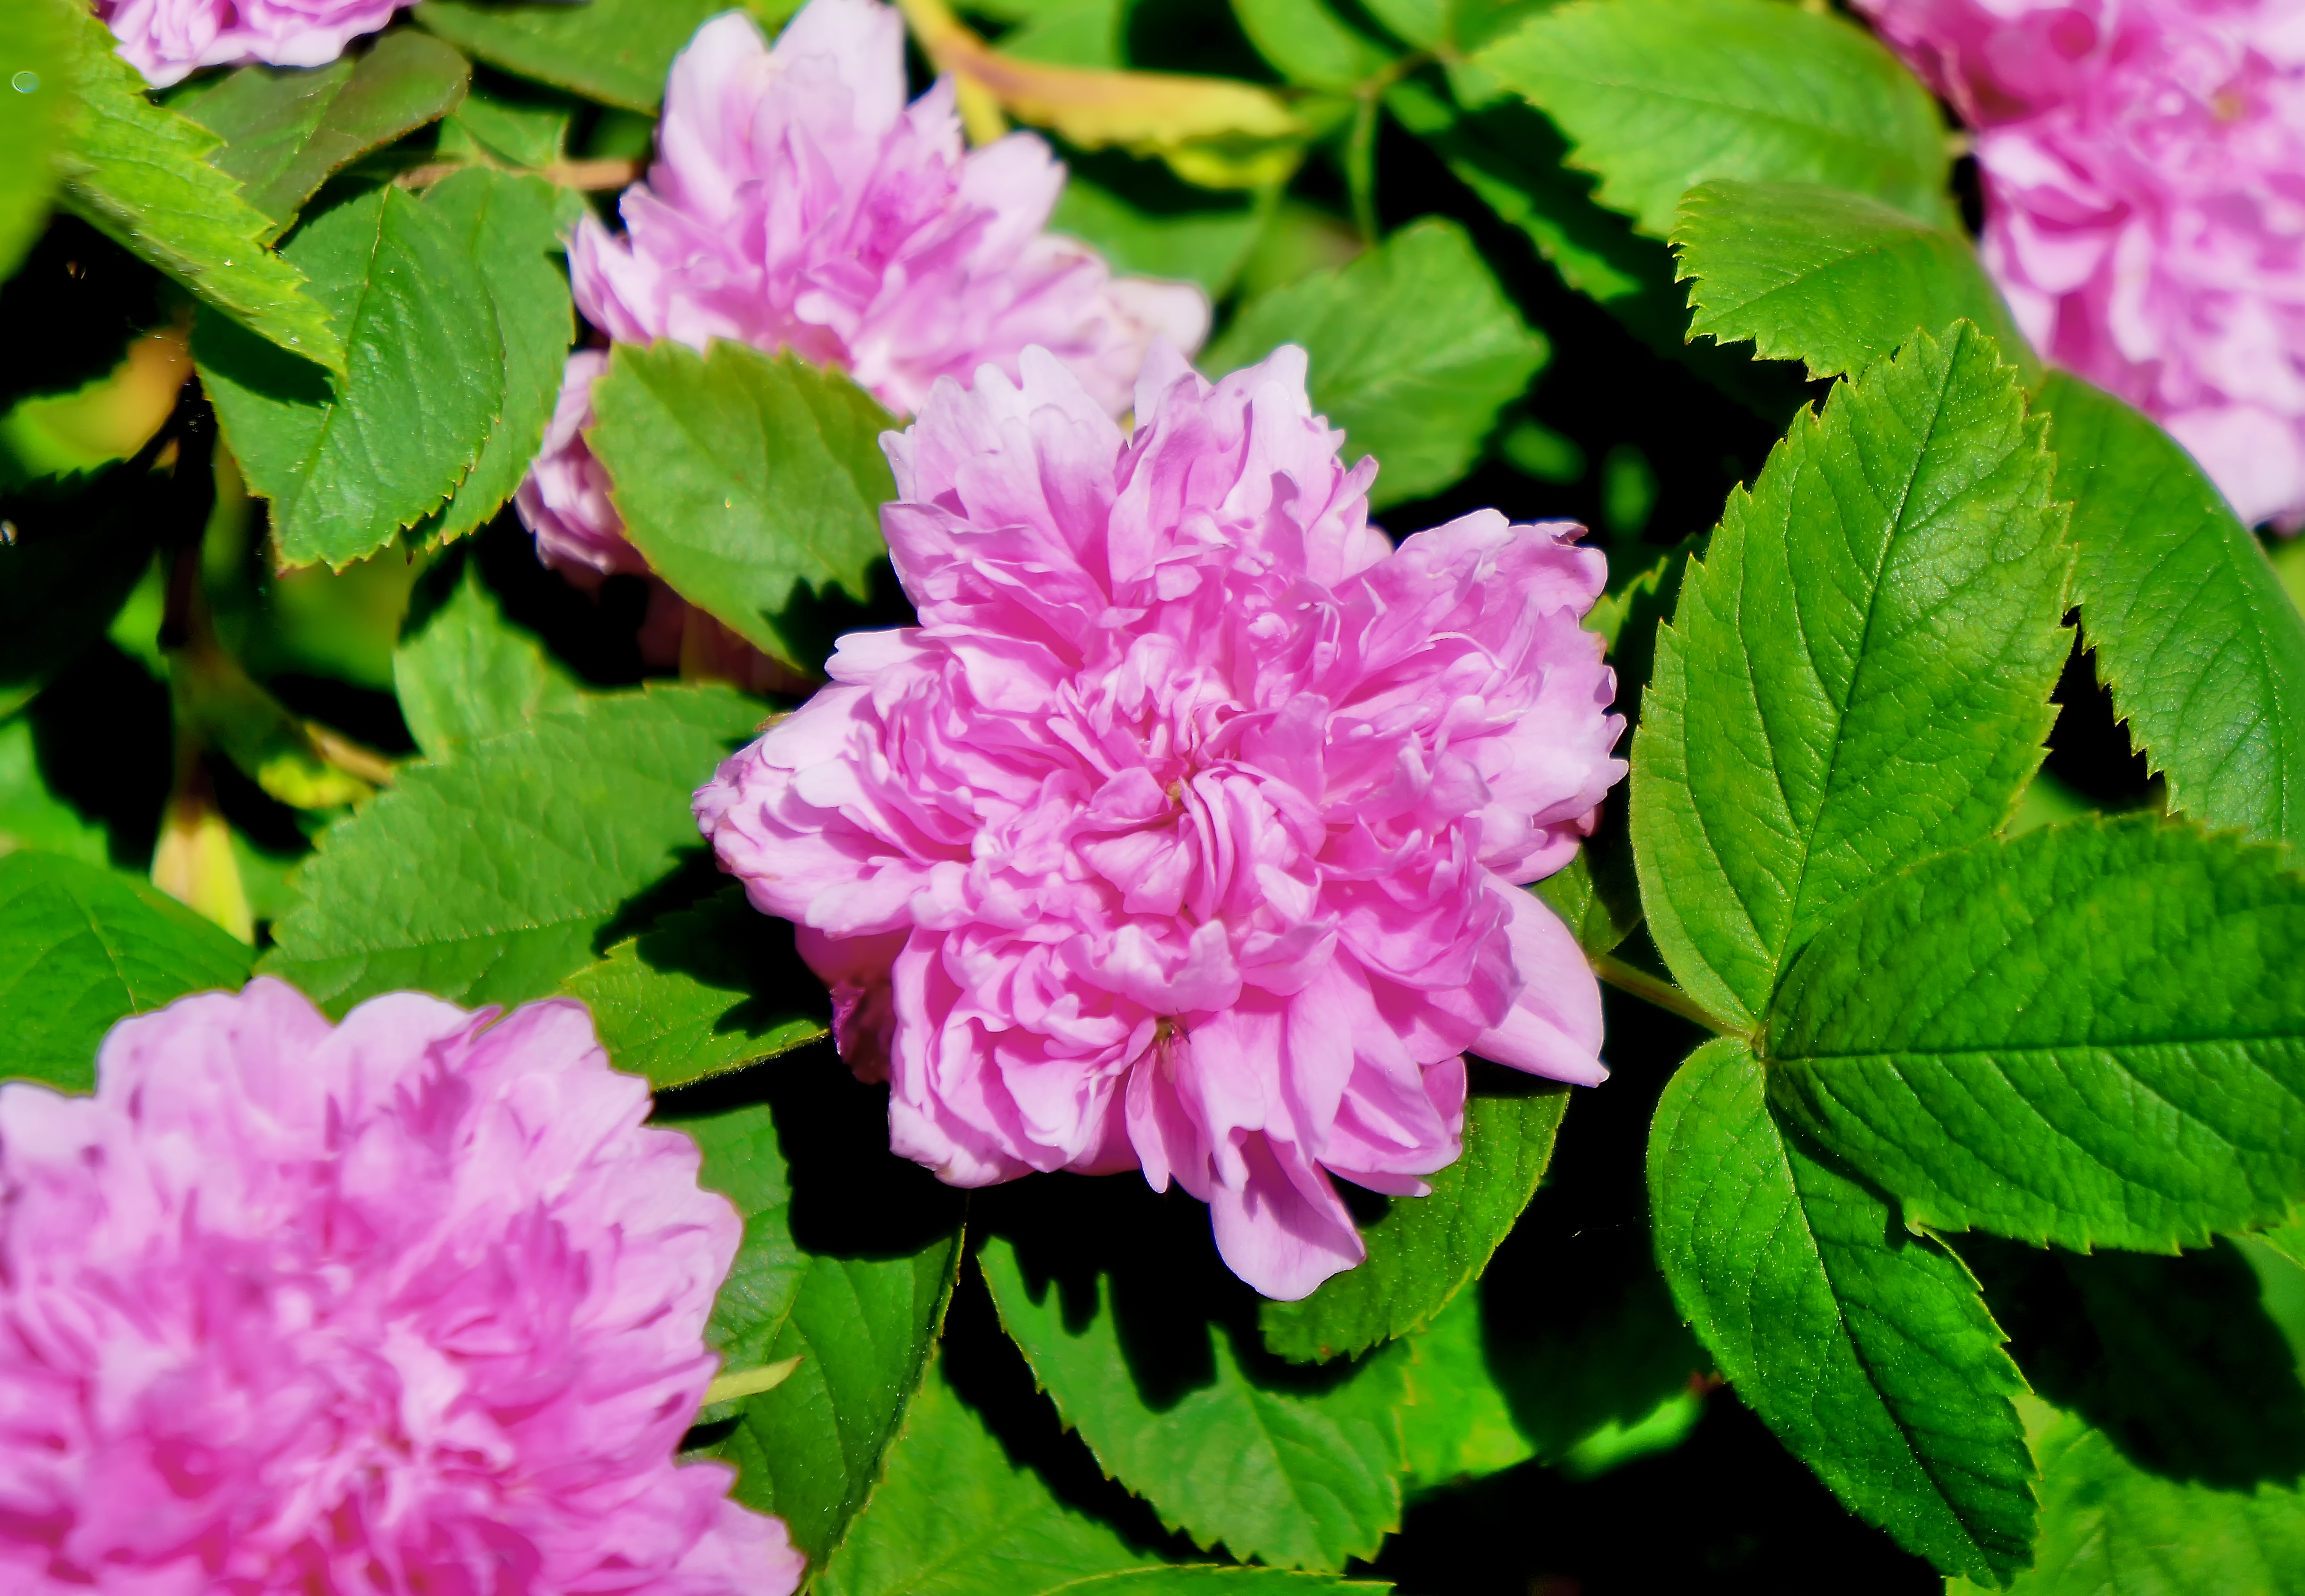
plant, flower, petal, bush, rose, garden, flowers, shrub, museo, finland, helsinki, peony, botanic, kumpula, luonnontieteellinen, luomus, flowering plant, rose family, rosa rugosa, annual plant, land plant, rosa centifolia, rosa gallica